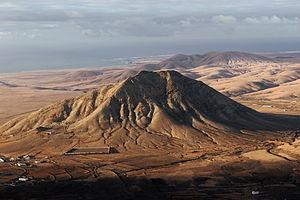
Le mont Tindaya est une montagne située sur l’île espagnole de Fuerteventura, l’une des îles Canaries localisée dans l’océan Atlantique, au large des côtes africaines. Elle était considérée comme un lieu sacré par la population pré-espagnole et est également connue aujourd'hui sous le nom de Montaña Sagrada.